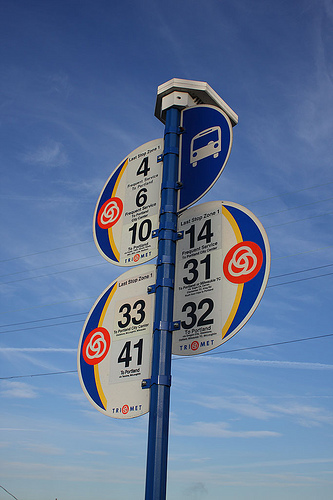
there are many bus sigs on a blue street pole

A bus parking lot sign with slot numbers on it.

A bus stop sign hanging from the side of a blue pole.

Bus stop sign with solar panel, listed routes, and company logo.